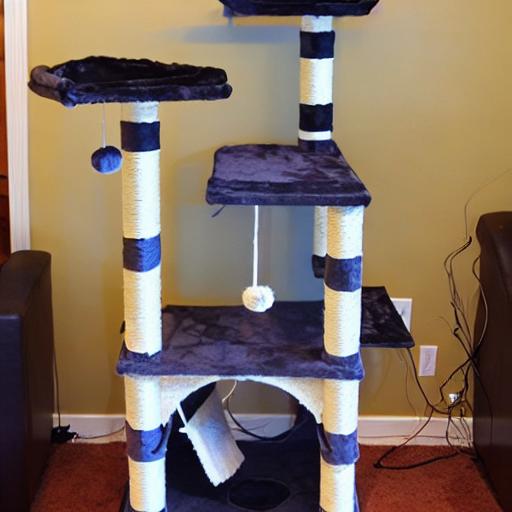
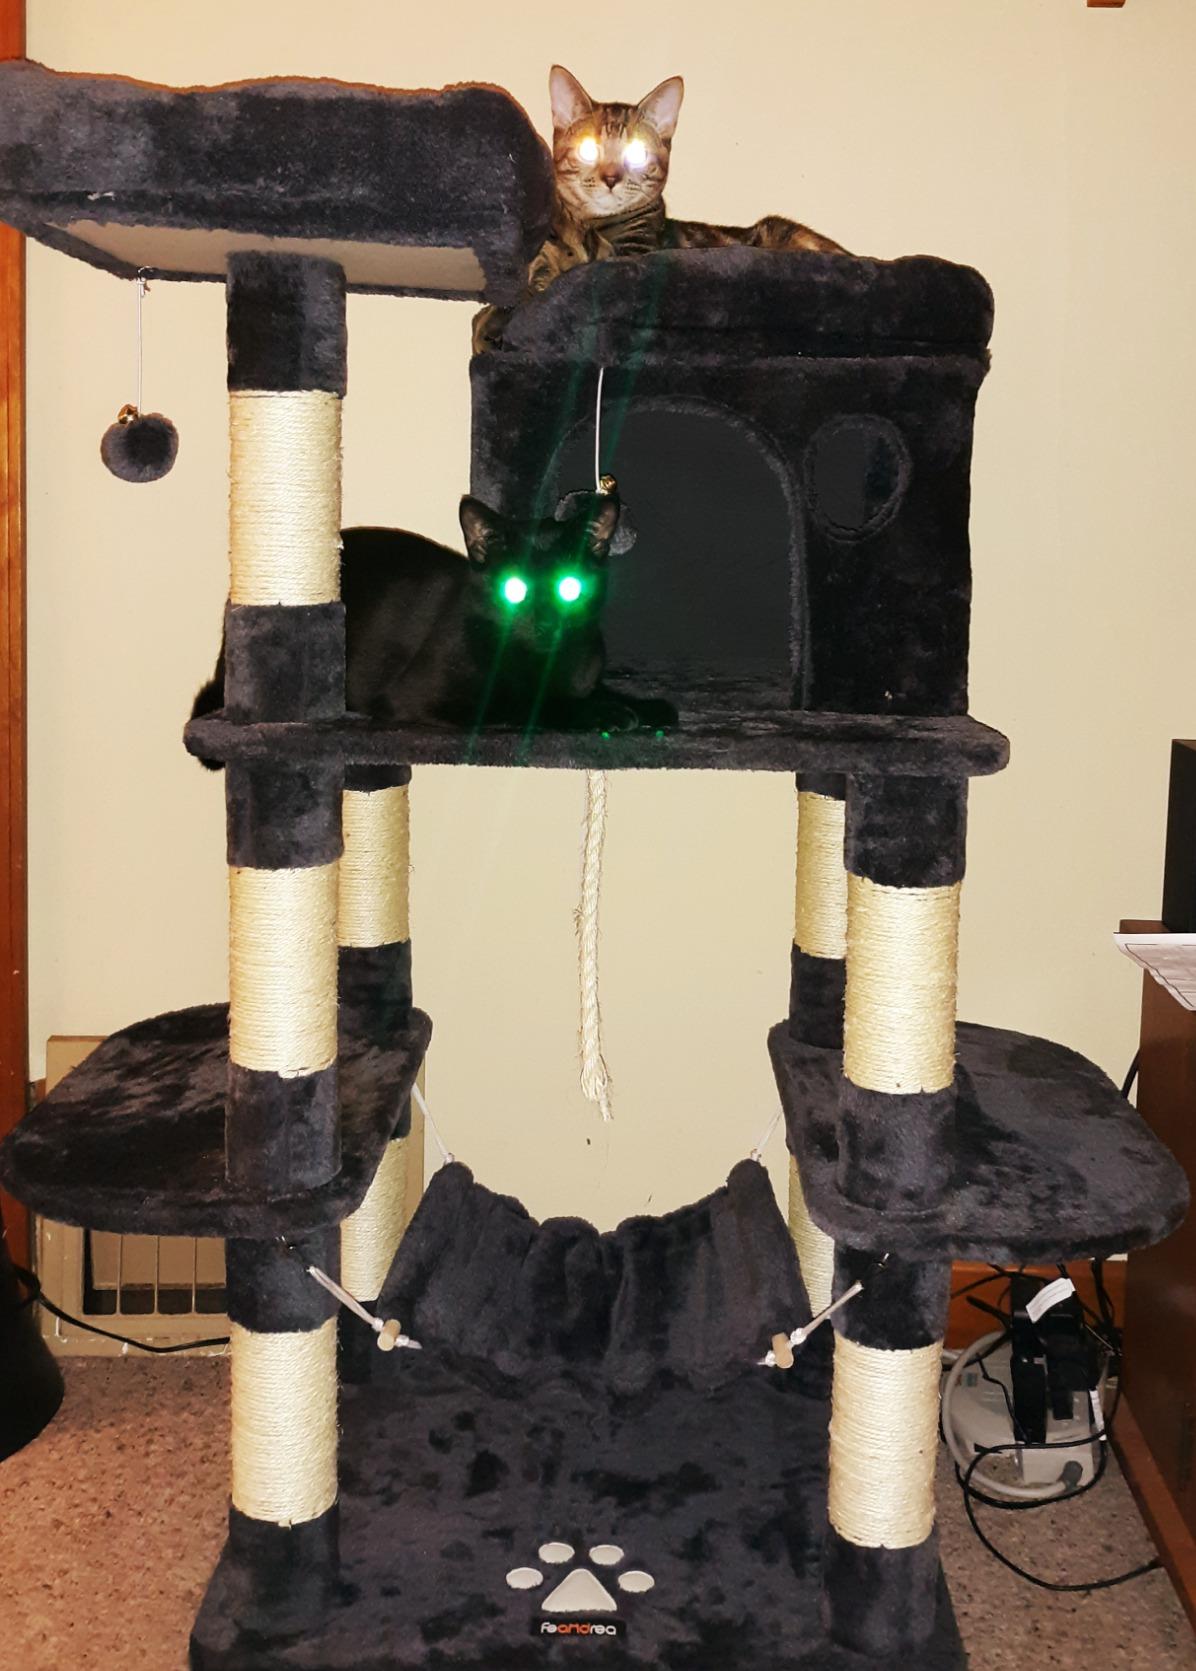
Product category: items_cat tree
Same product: no